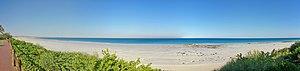
Broome est une petite ville de 11 547 habitants dans la région de Kimberley. Elle est le siège administratif du Comté de Broome. Sa population atteint 30 000 habitants en pleine saison touristique.